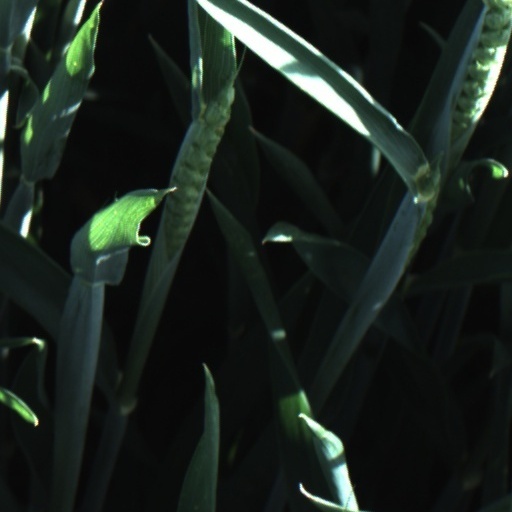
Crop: wheat